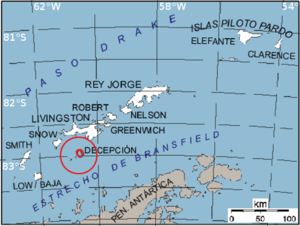
La base antarctique Gabriel de Castille est une base antarctique estivale, située sur l'île de la Déception, gérée par l'armée espagnole.